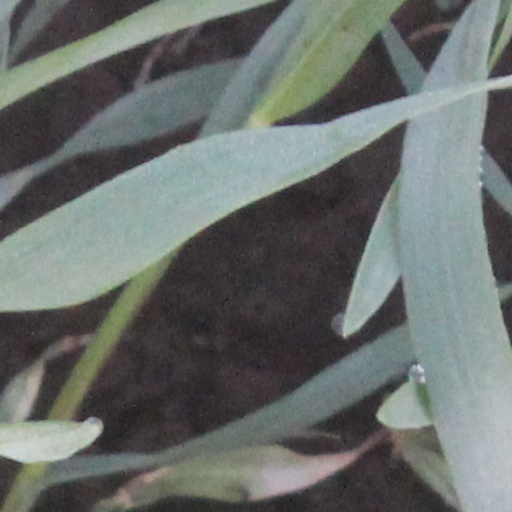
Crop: wheat